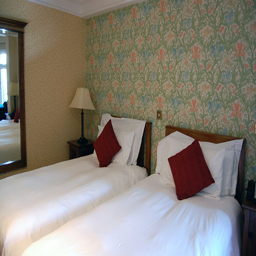
Two twin beds sitting next to each other in a bedroom.
two white single beds a mirror lamp and two red pillows
two white beds in a hotel room with floral wallpaper
Two twin beds sit side-by-side in a bedroom.
A hotel room has two beds with red pillows.